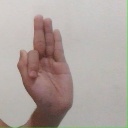
अक्षर: फ